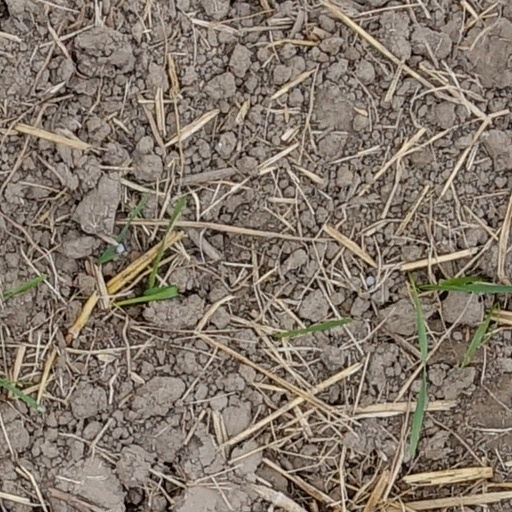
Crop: wheat